Tresa Pollock

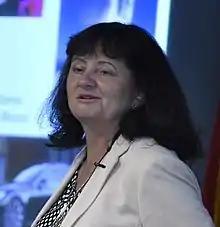
Pollock in 2016

Tresa M. Pollock is ALCOA Distinguished Professor of Materials at the Department of Materials, University of California, Santa Barbara. Pollock is internationally recognised in the development of new materials systems, including alloys, 3D characterisation of structure and properties, and development of integrated computation materials engineering.